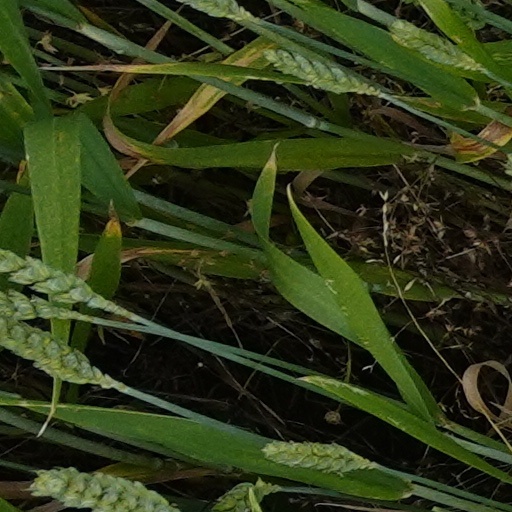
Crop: wheat